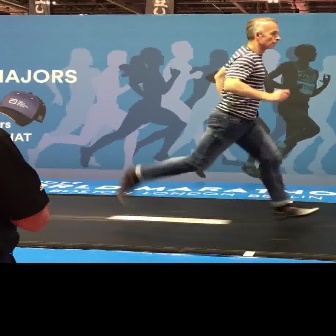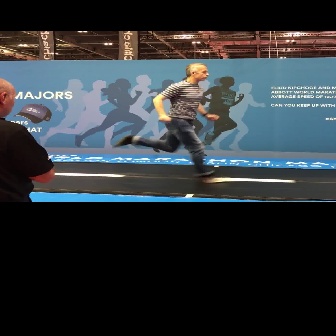
  Please identify the target specified by the bounding box [116,16,319,218] in the first image and locate it in the second image. Return the coordinates in [x_min,y_min,x_max,y_max] format.
Answer: [112,62,231,182]